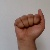
The image shows a hand gesture representing the letter 'A' in Indian Sign Language.